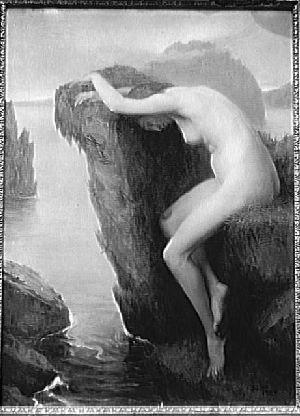
Sara Page. Le rocher qui pleure